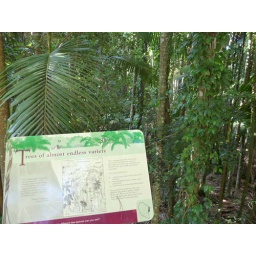
Off on the walk. The platform is above the forest floor and is very relaxing.